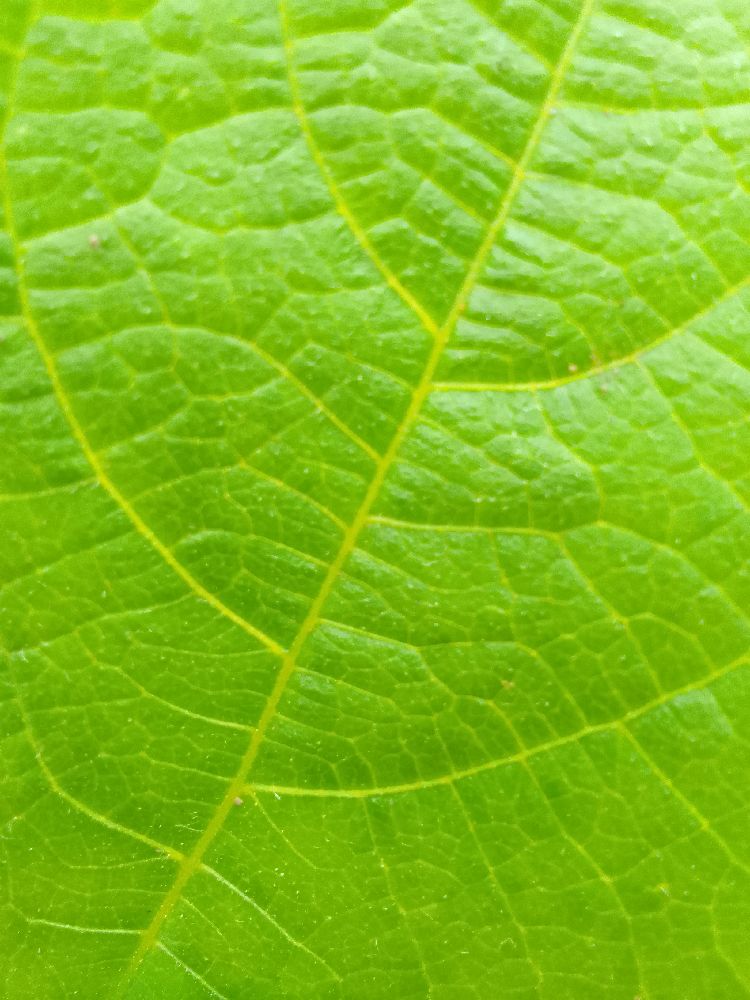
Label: healthy